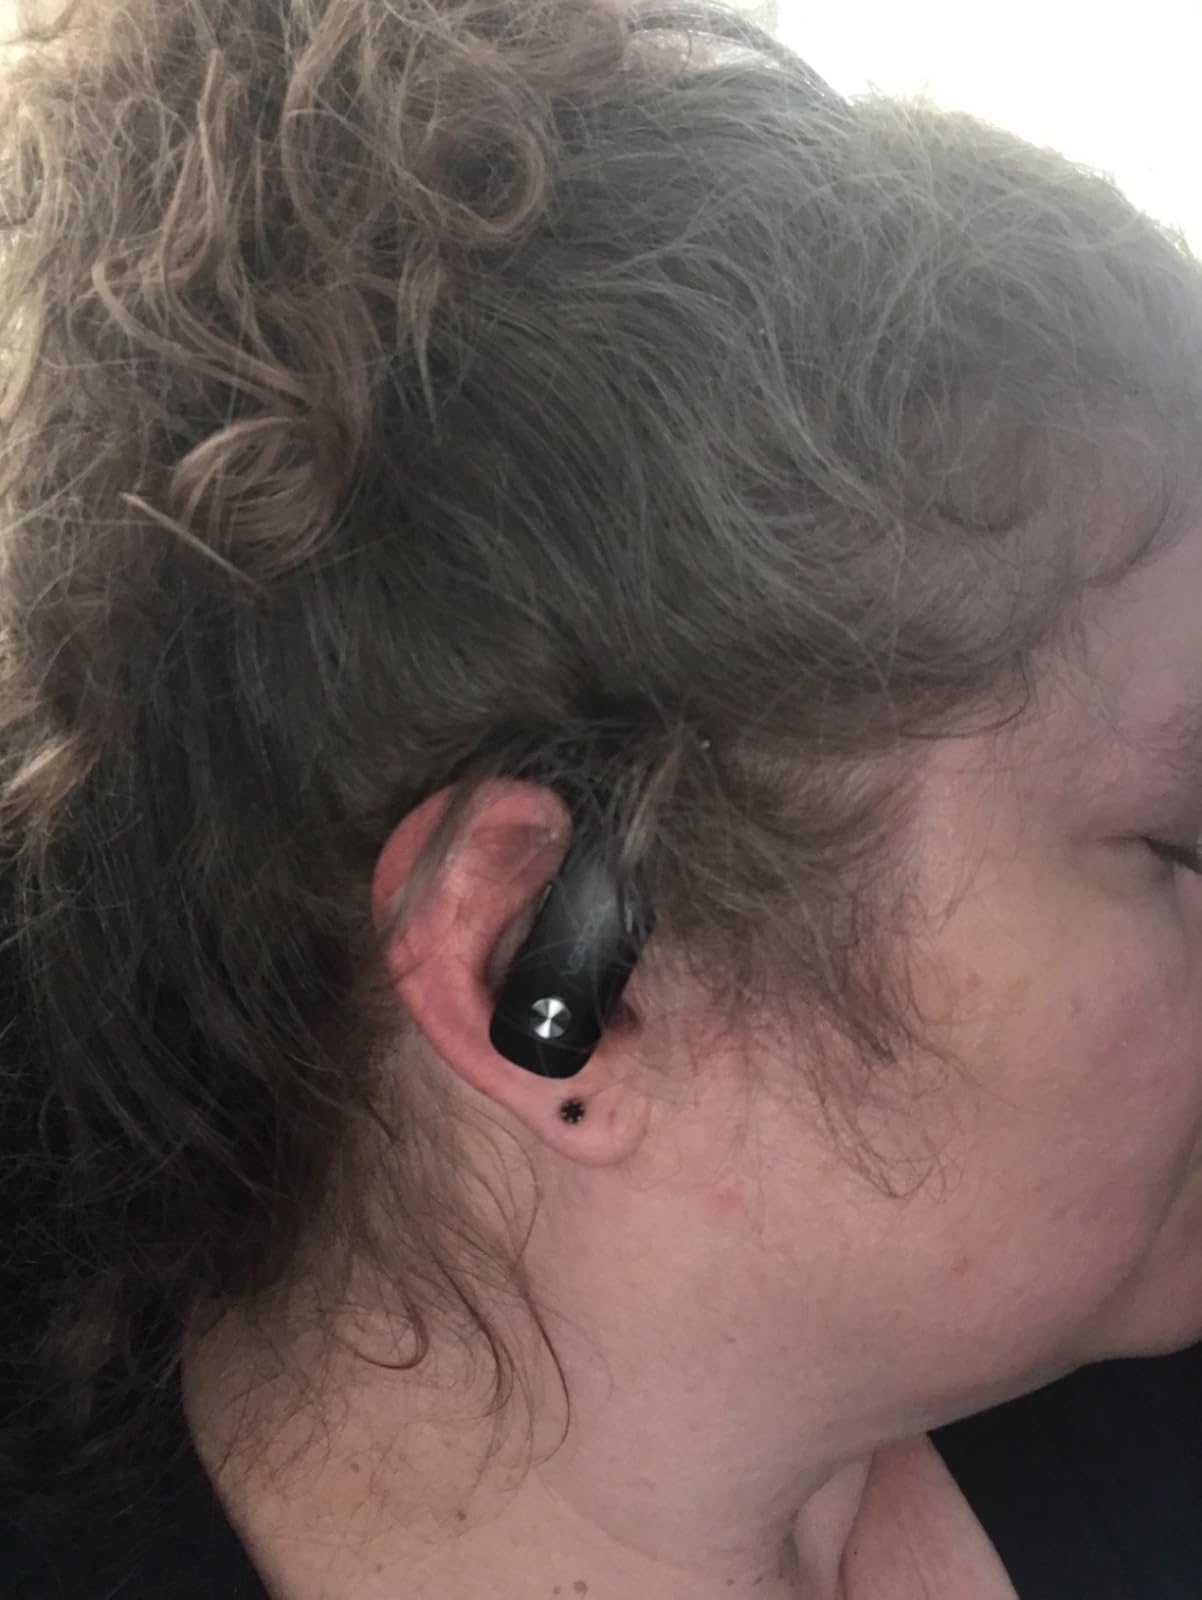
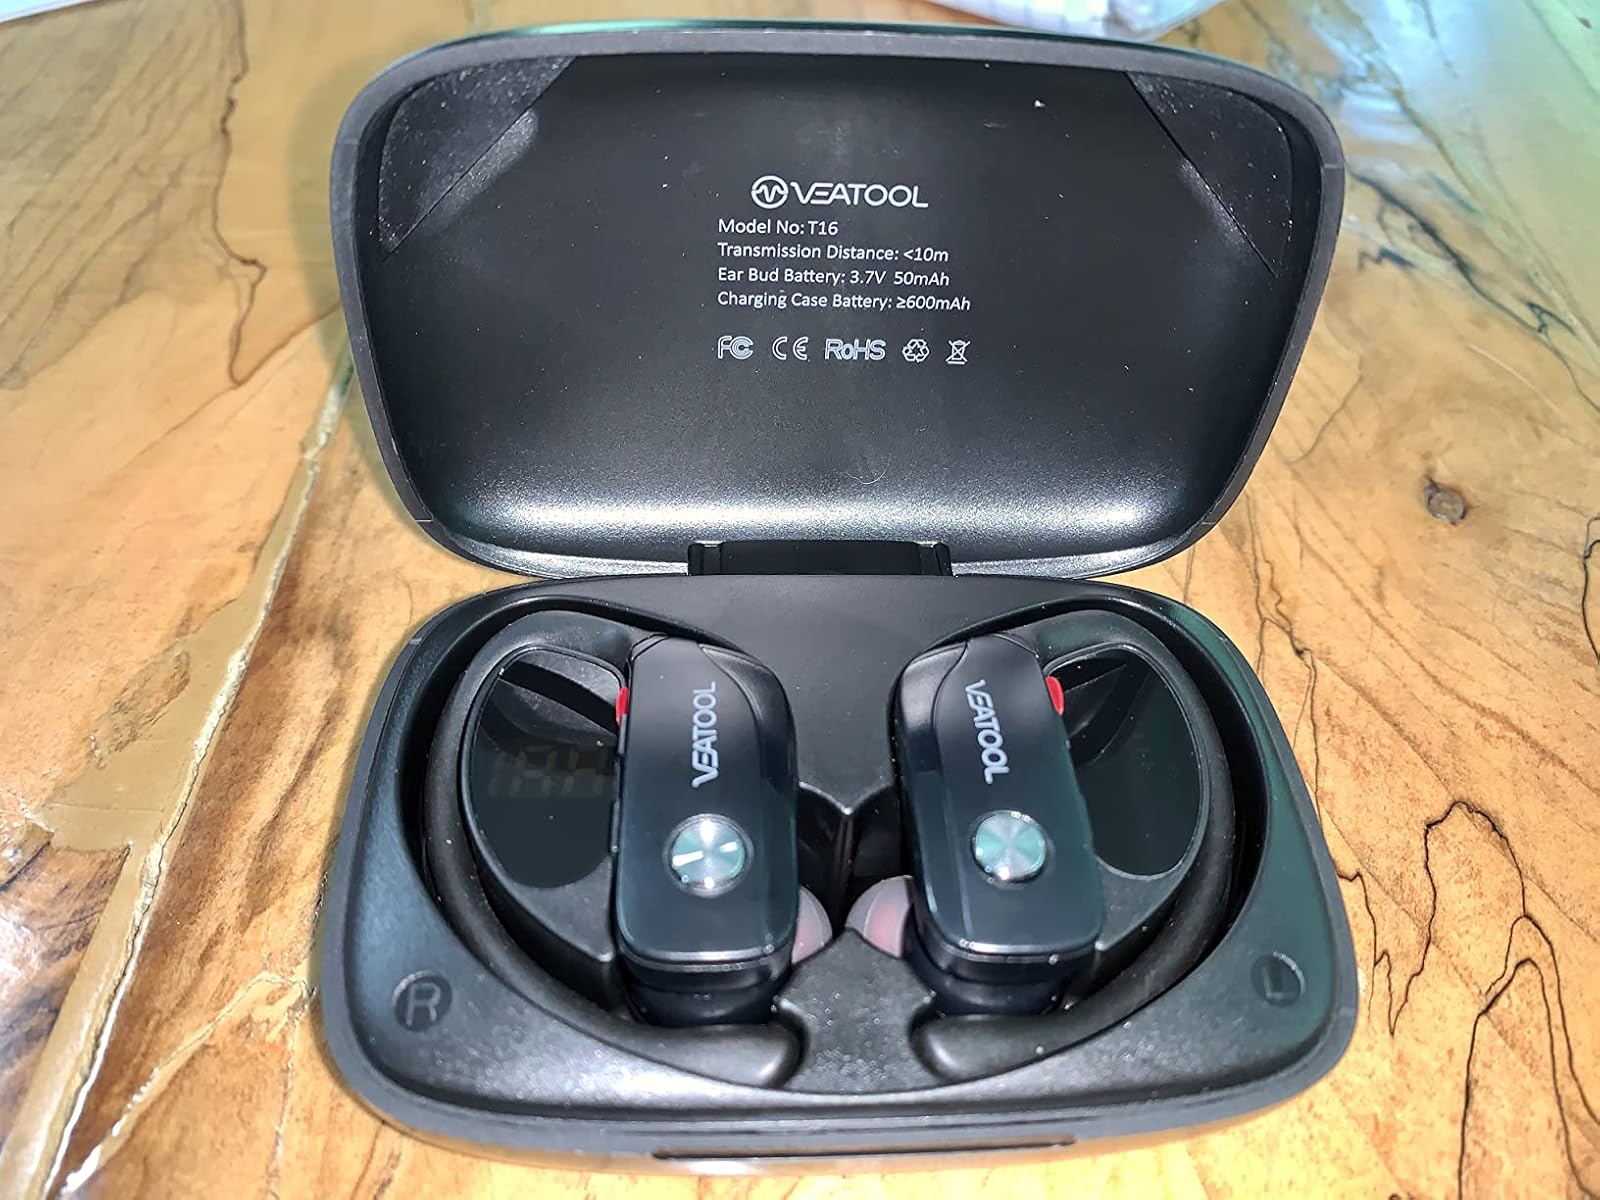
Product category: earbuds
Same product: yes